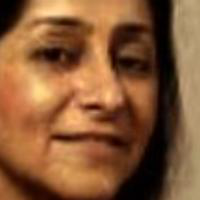
Age group: age 41-55